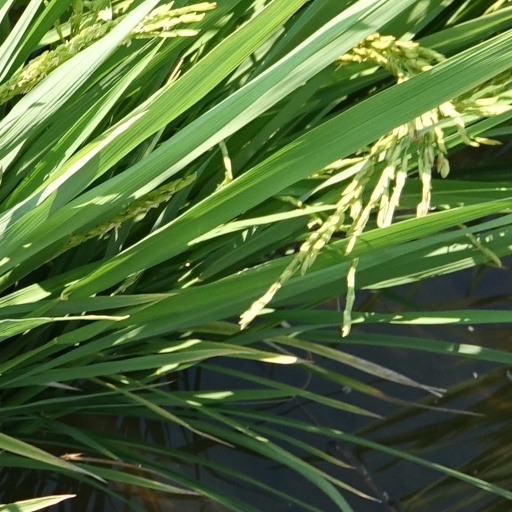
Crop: rice